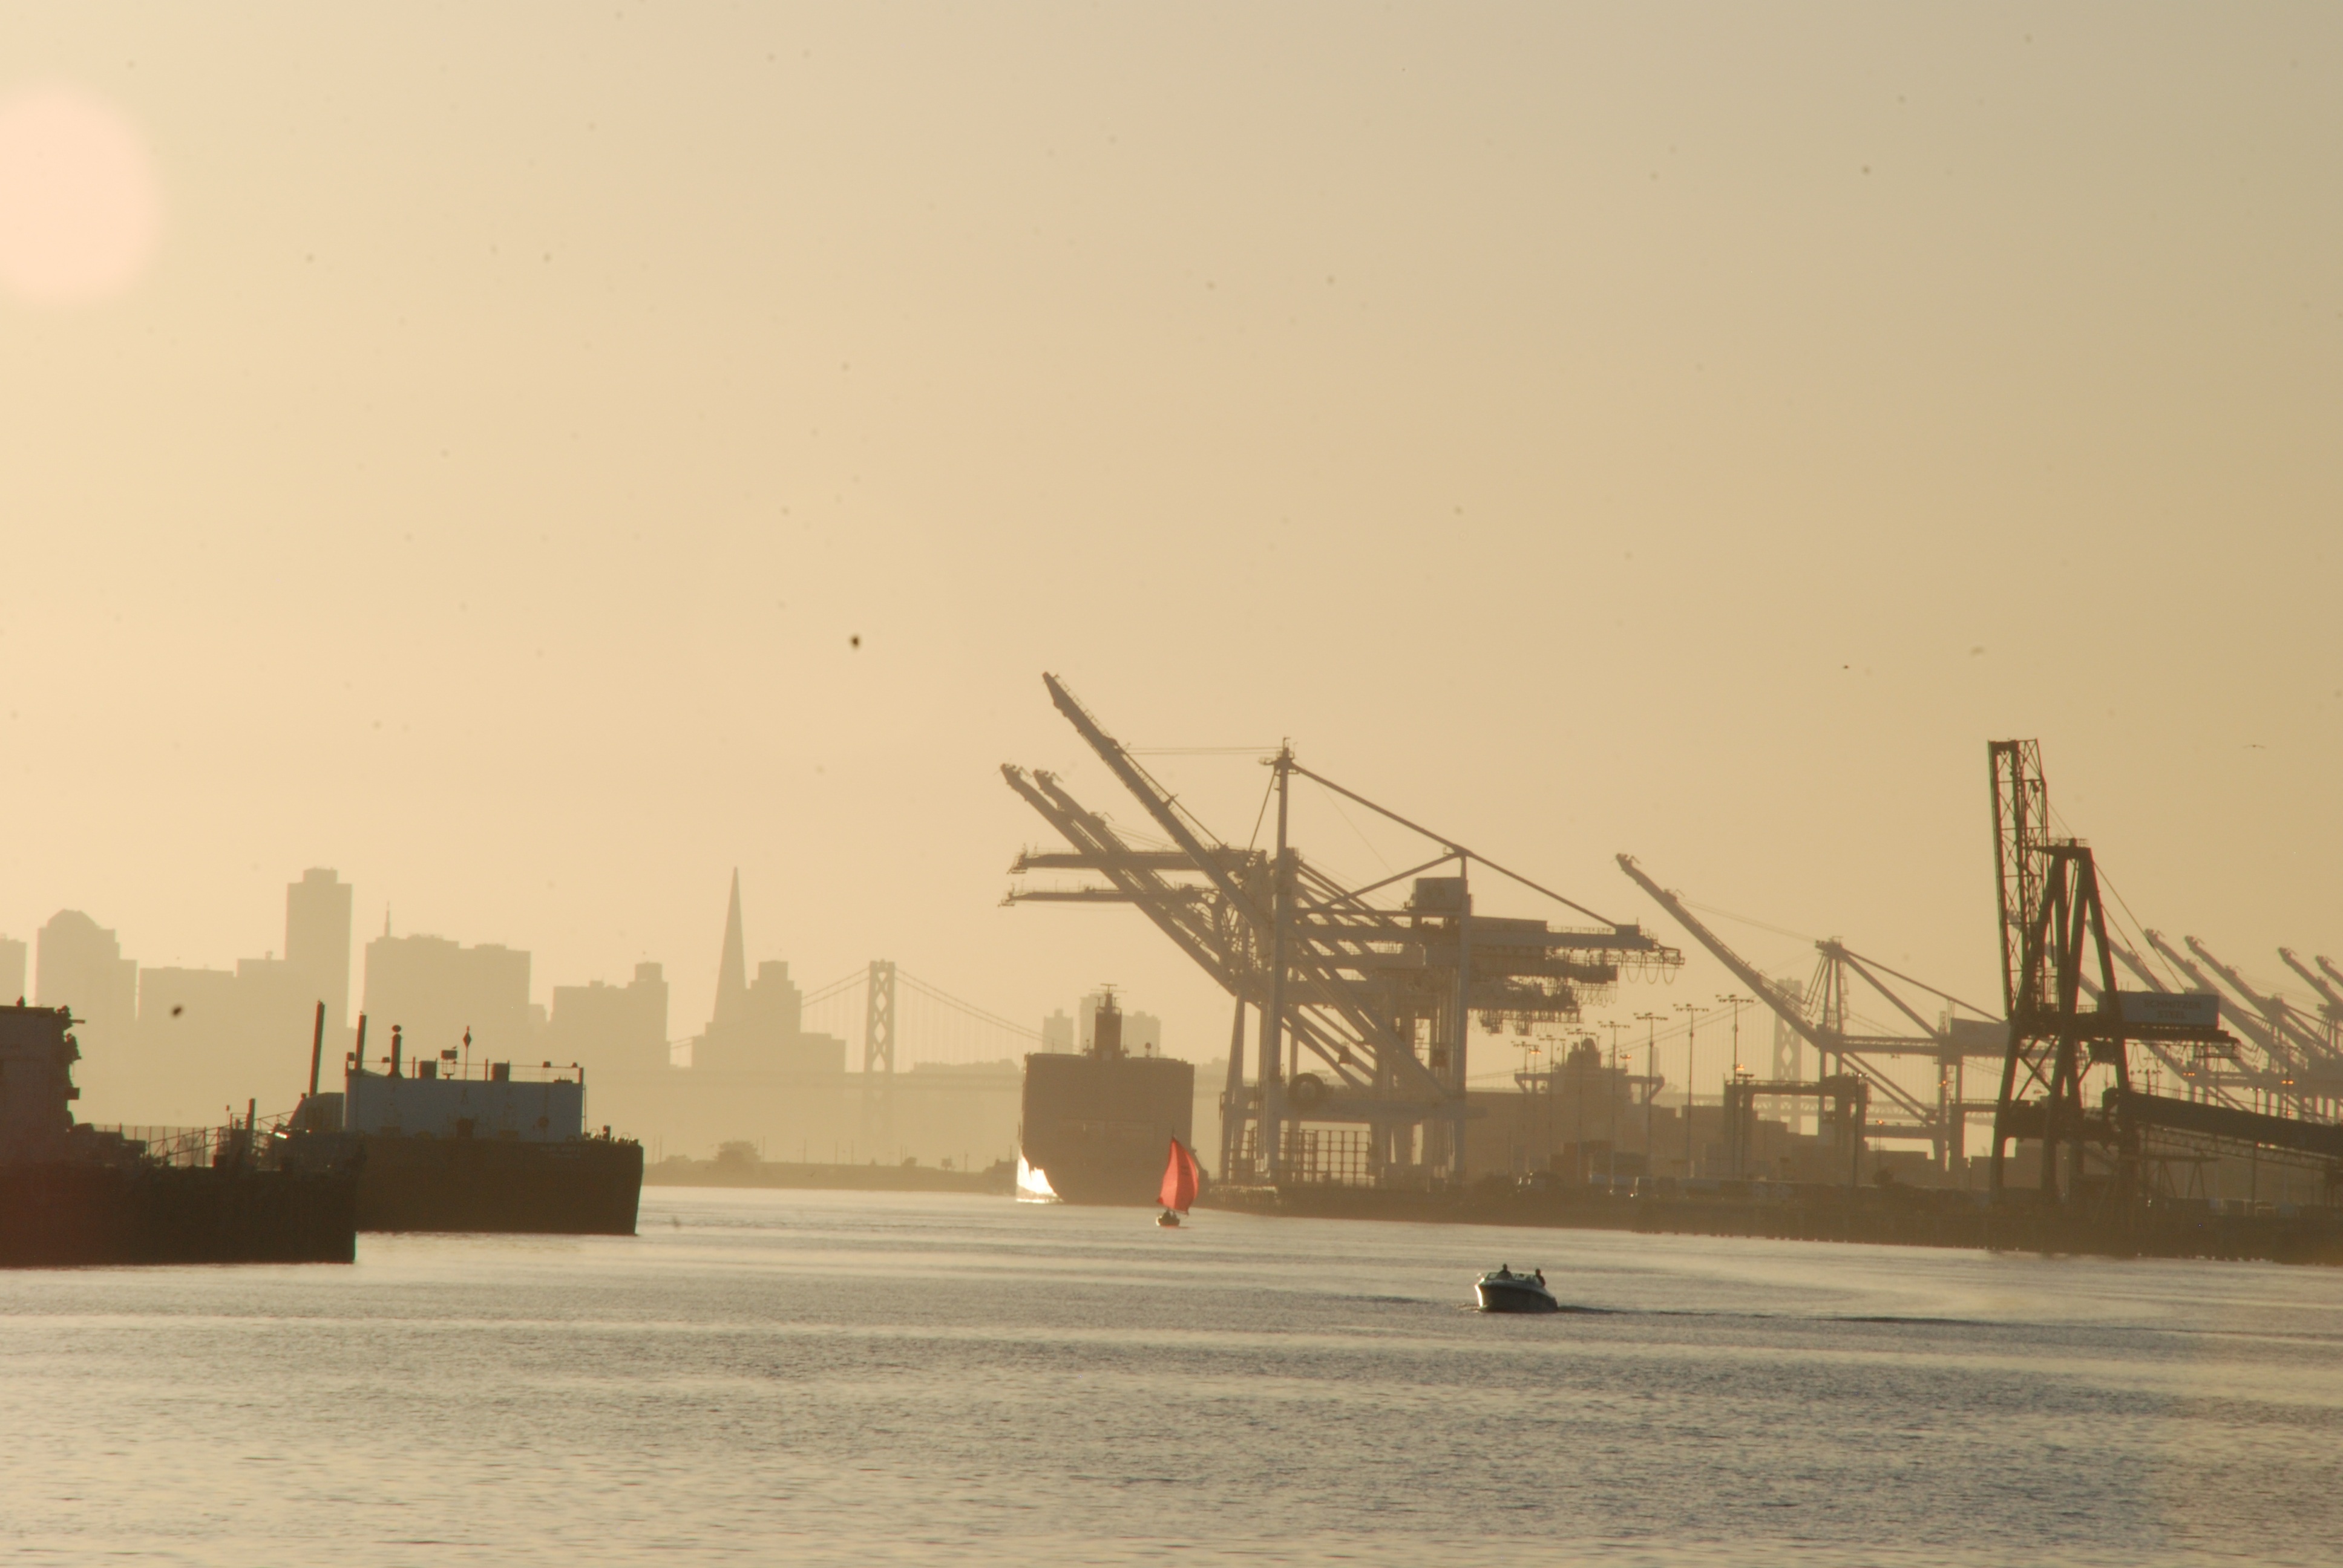
sea, coast, ocean, horizon, dock, architecture, sunrise, sunset, skyline, morning, view, dawn, ship, cityscape, panorama, golden, vehicle, bay, harbor, marina, port, waterfront, california, west, san, pacific, shipping, francisco, oakland, metropolis, atmospheric phenomenon